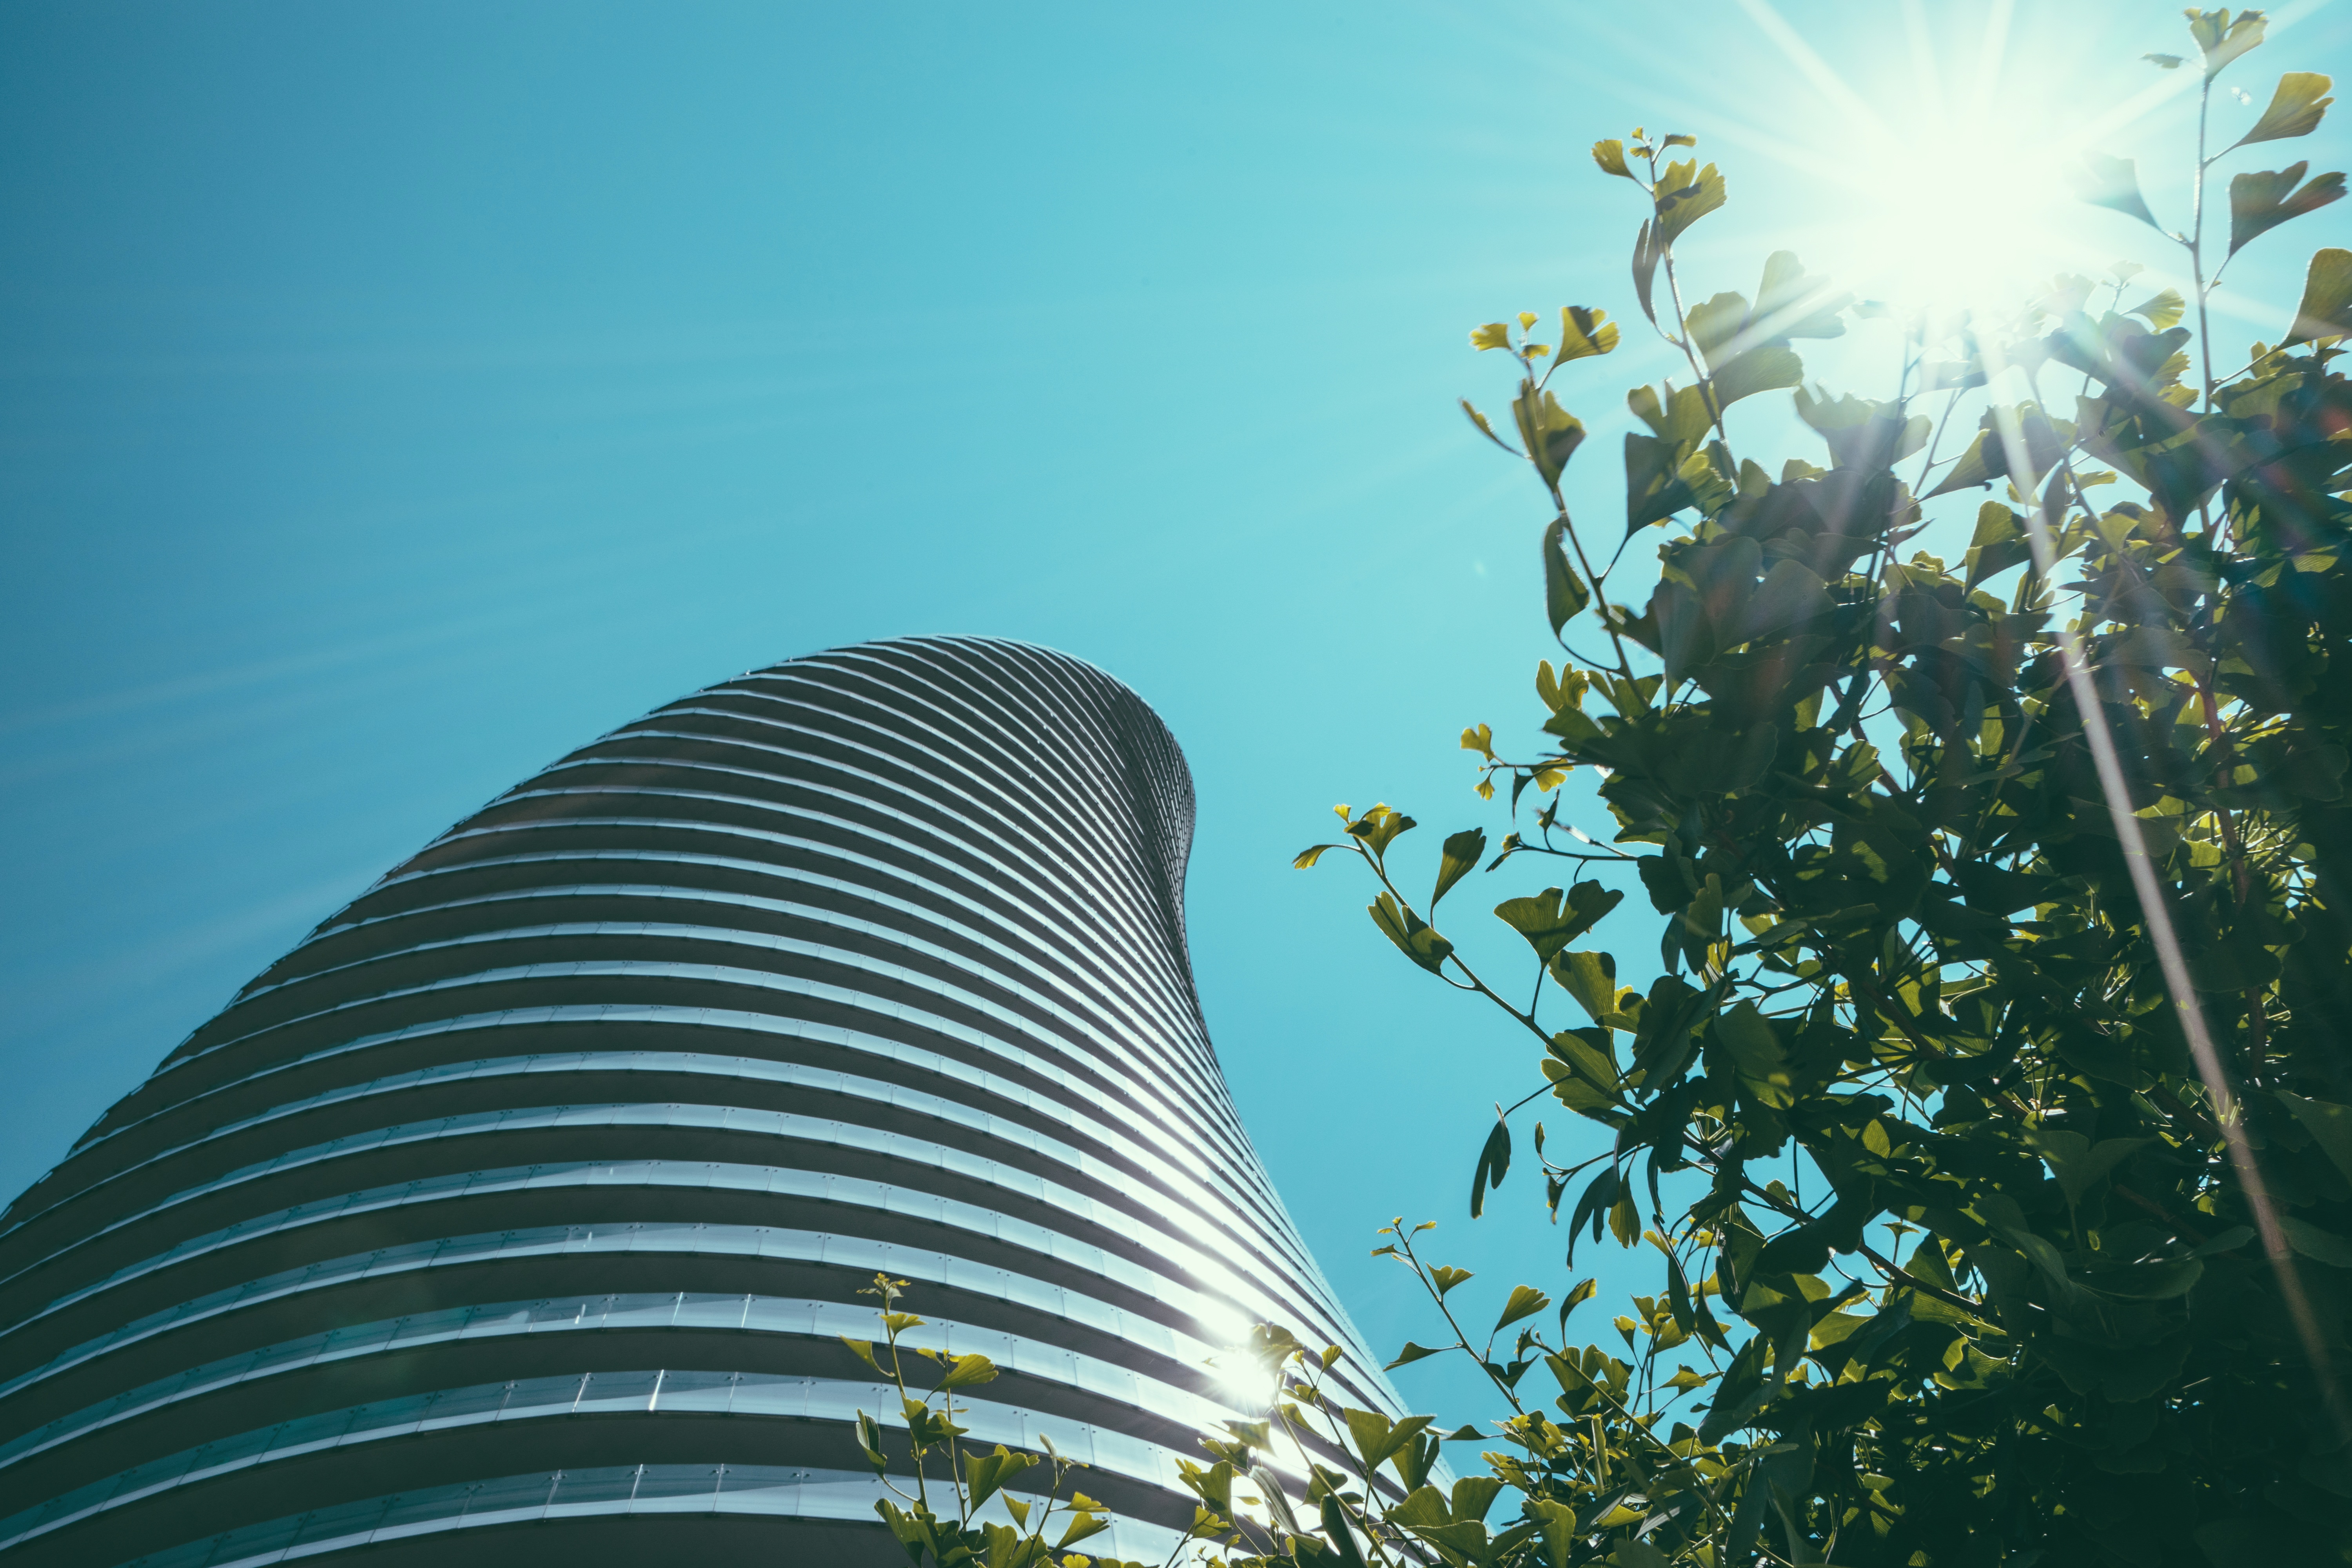
tree, light, architecture, plant, sky, sun, night, sunlight, flower, building, skyscraper, urban, curve, reflection, blue, modern, sun flare, leaves, outdoors, modern building, shape, architectural, low angle shot, atmosphere of earth, architectural design, lines and curves